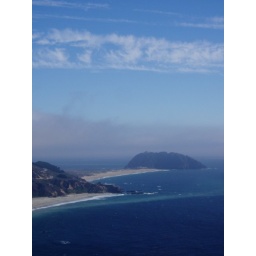
Looking out along the coast and not a fish and chip shop in sight :)